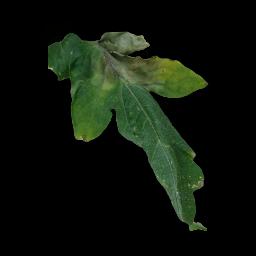
Label: Tomato___Late_blight